2011 NHL Winter Classic

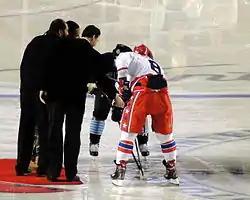
Ceremonial puck drop.

Canadian singer and former Barenaked Ladies frontman Steven Page performed the Canadian national anthem in English and French while America's Got Talent runner-up and Pittsburgh native Jackie Evancho sang the American national anthem. Following their performances, Pittsburgh sports legends Franco Harris, Jerome Bettis and Mario Lemieux joined U.S. Army Sergeant First Class Bradley T. Tinstman for the ceremonial puck drop.